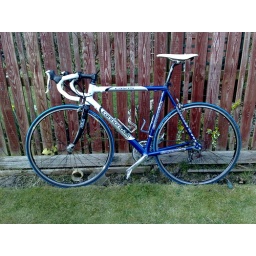
Latest iteration of my 'good' bike with white tape, lower bar position and new wheels bought over the winter.